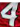
Number: 4